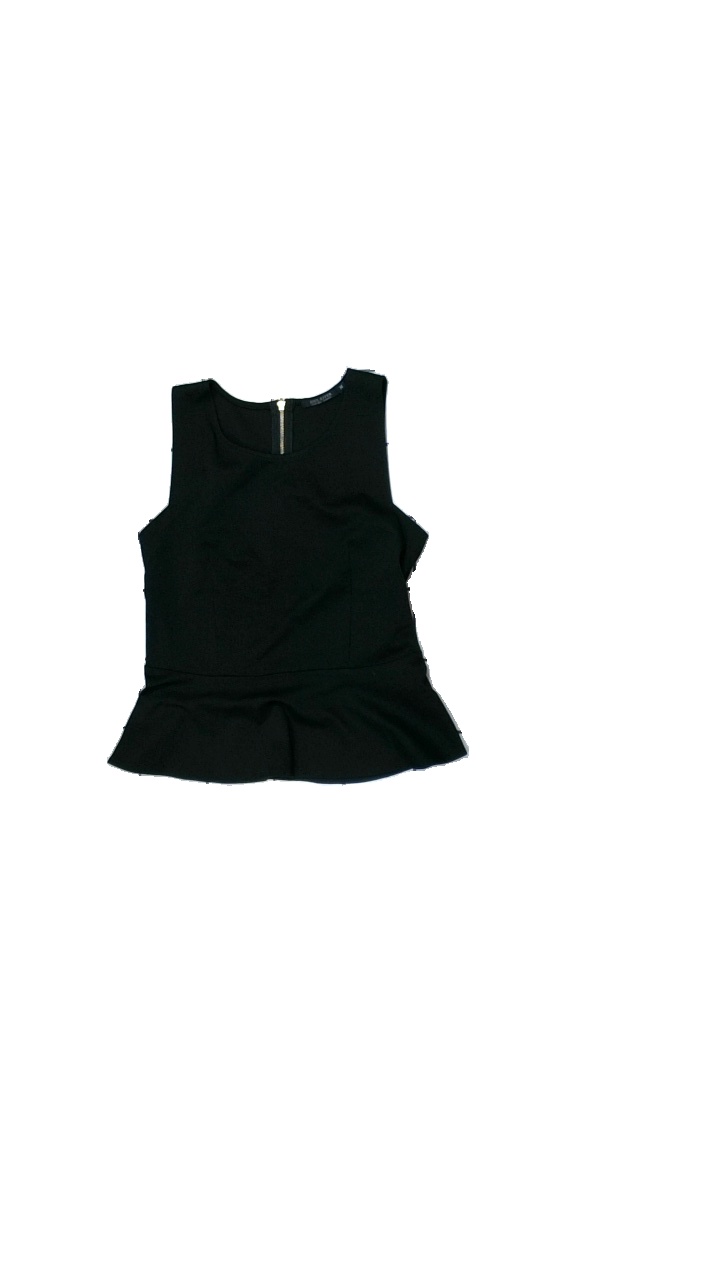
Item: Top (Ladies)
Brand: Soul River
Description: Black peplum top
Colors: Black
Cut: C-collar
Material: unknown
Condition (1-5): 5
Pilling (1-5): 5
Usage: Reuse
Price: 50-100